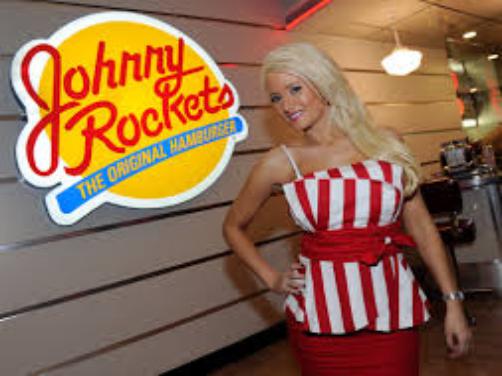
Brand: Johnny Rockets
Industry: Food